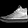
Label: Sneaker